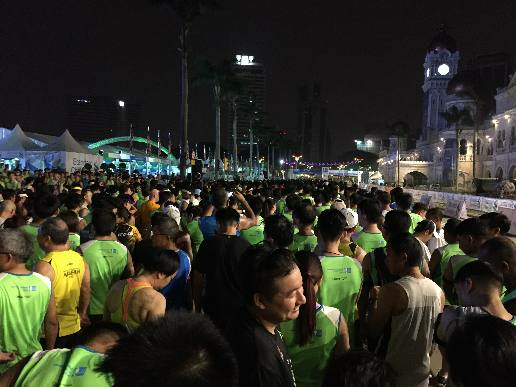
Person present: Yes